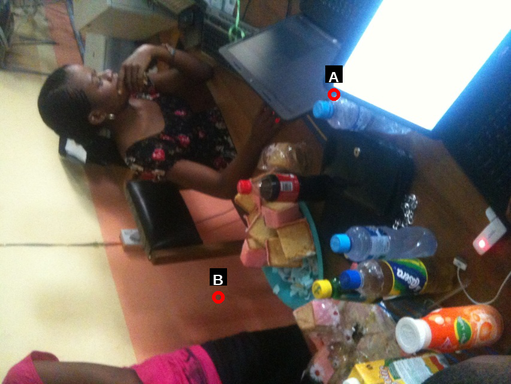
Question: Two points are circled on the image, labeled by A and B beside each circle. Which point is closer to the camera?
Select from the following choices.
(A) A is closer
(B) B is closer
Answer: A